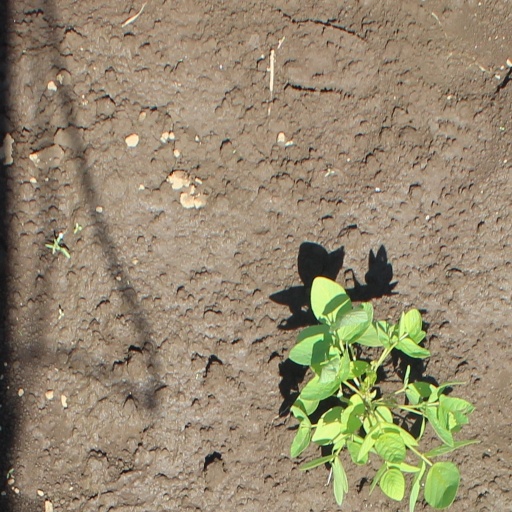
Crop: soybean